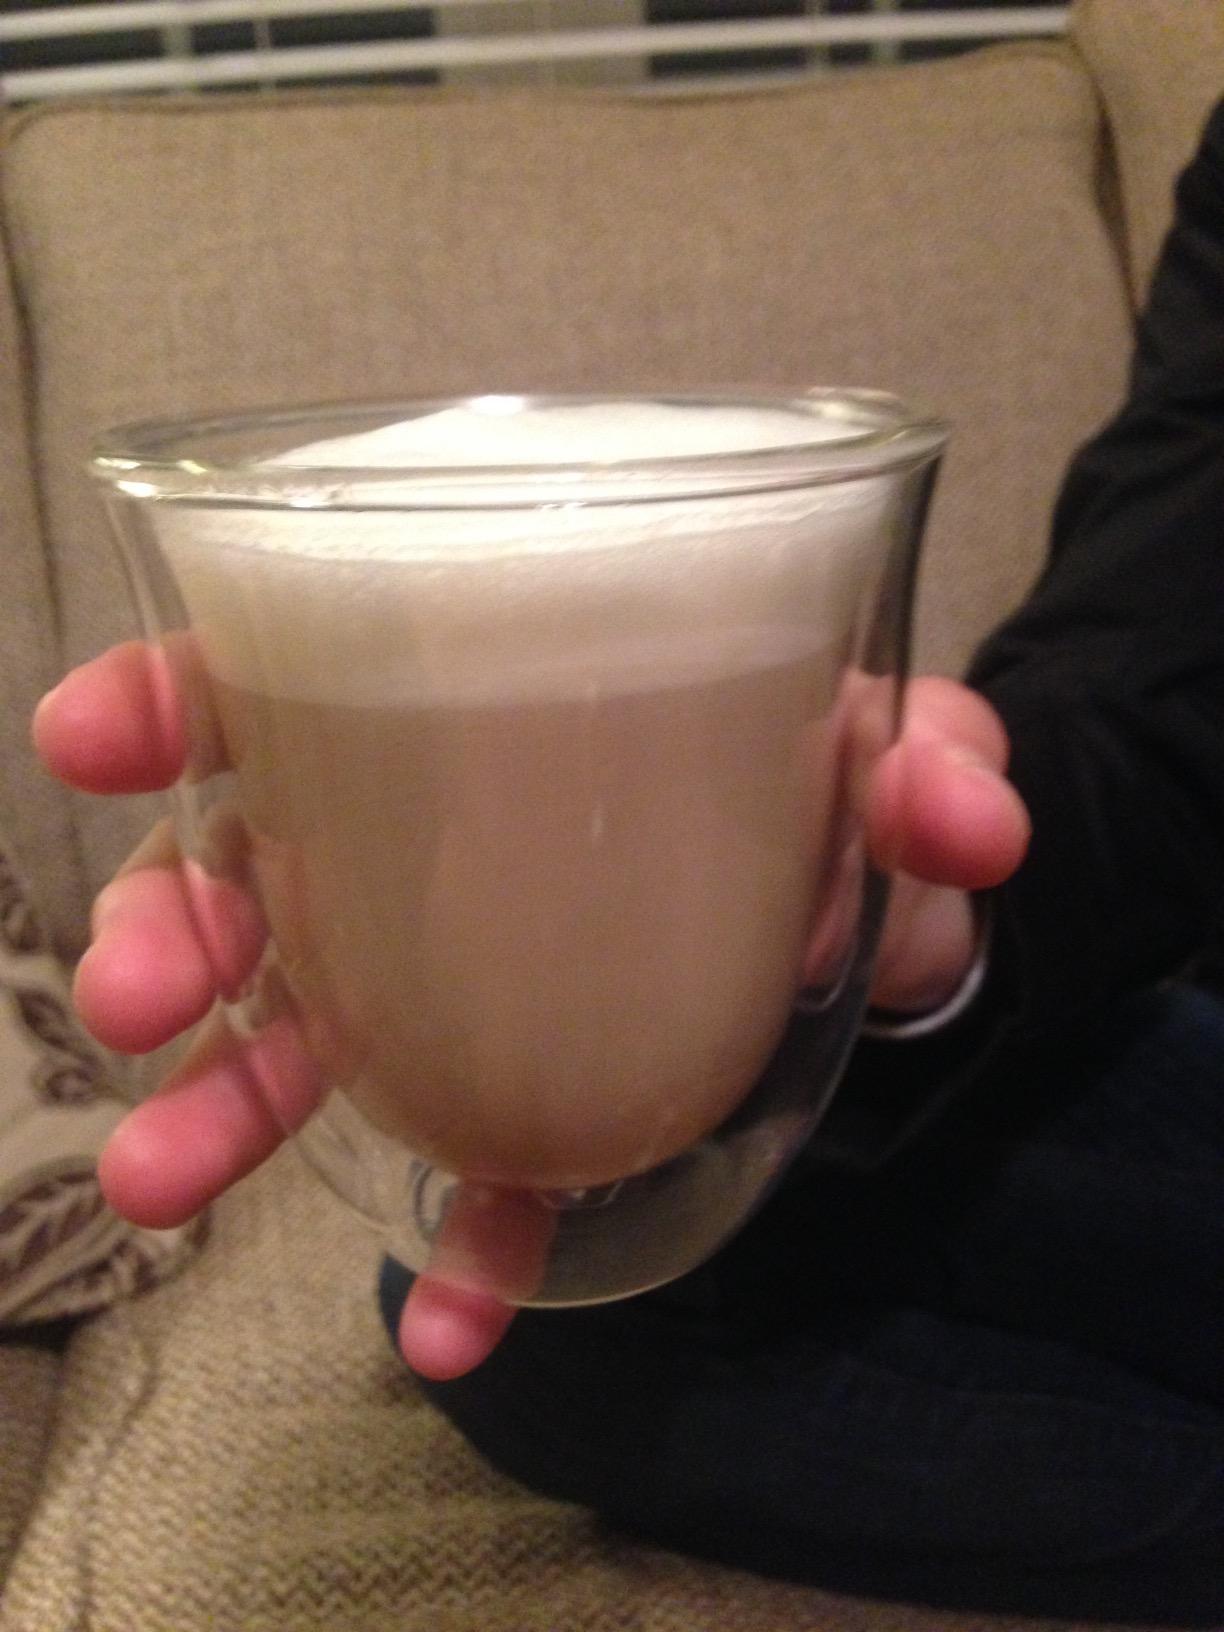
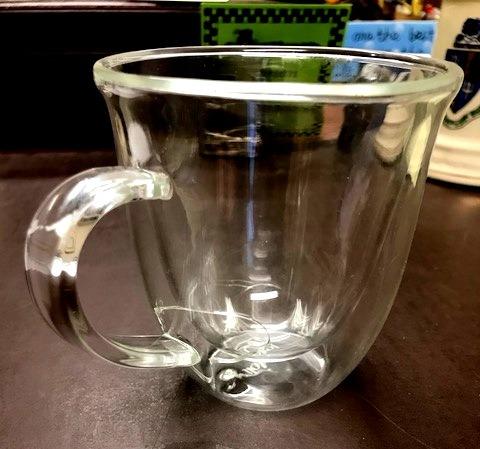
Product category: items_mug
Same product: no